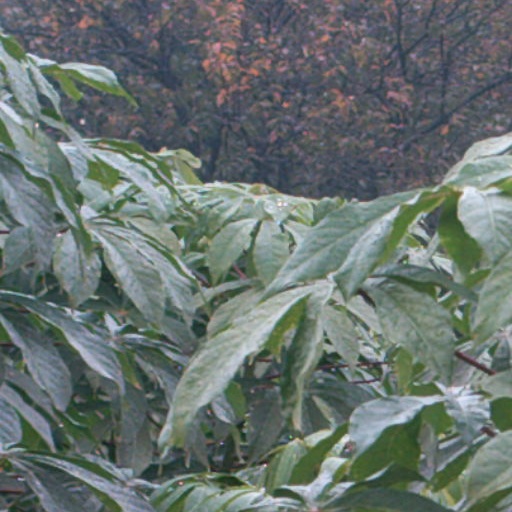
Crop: cassava